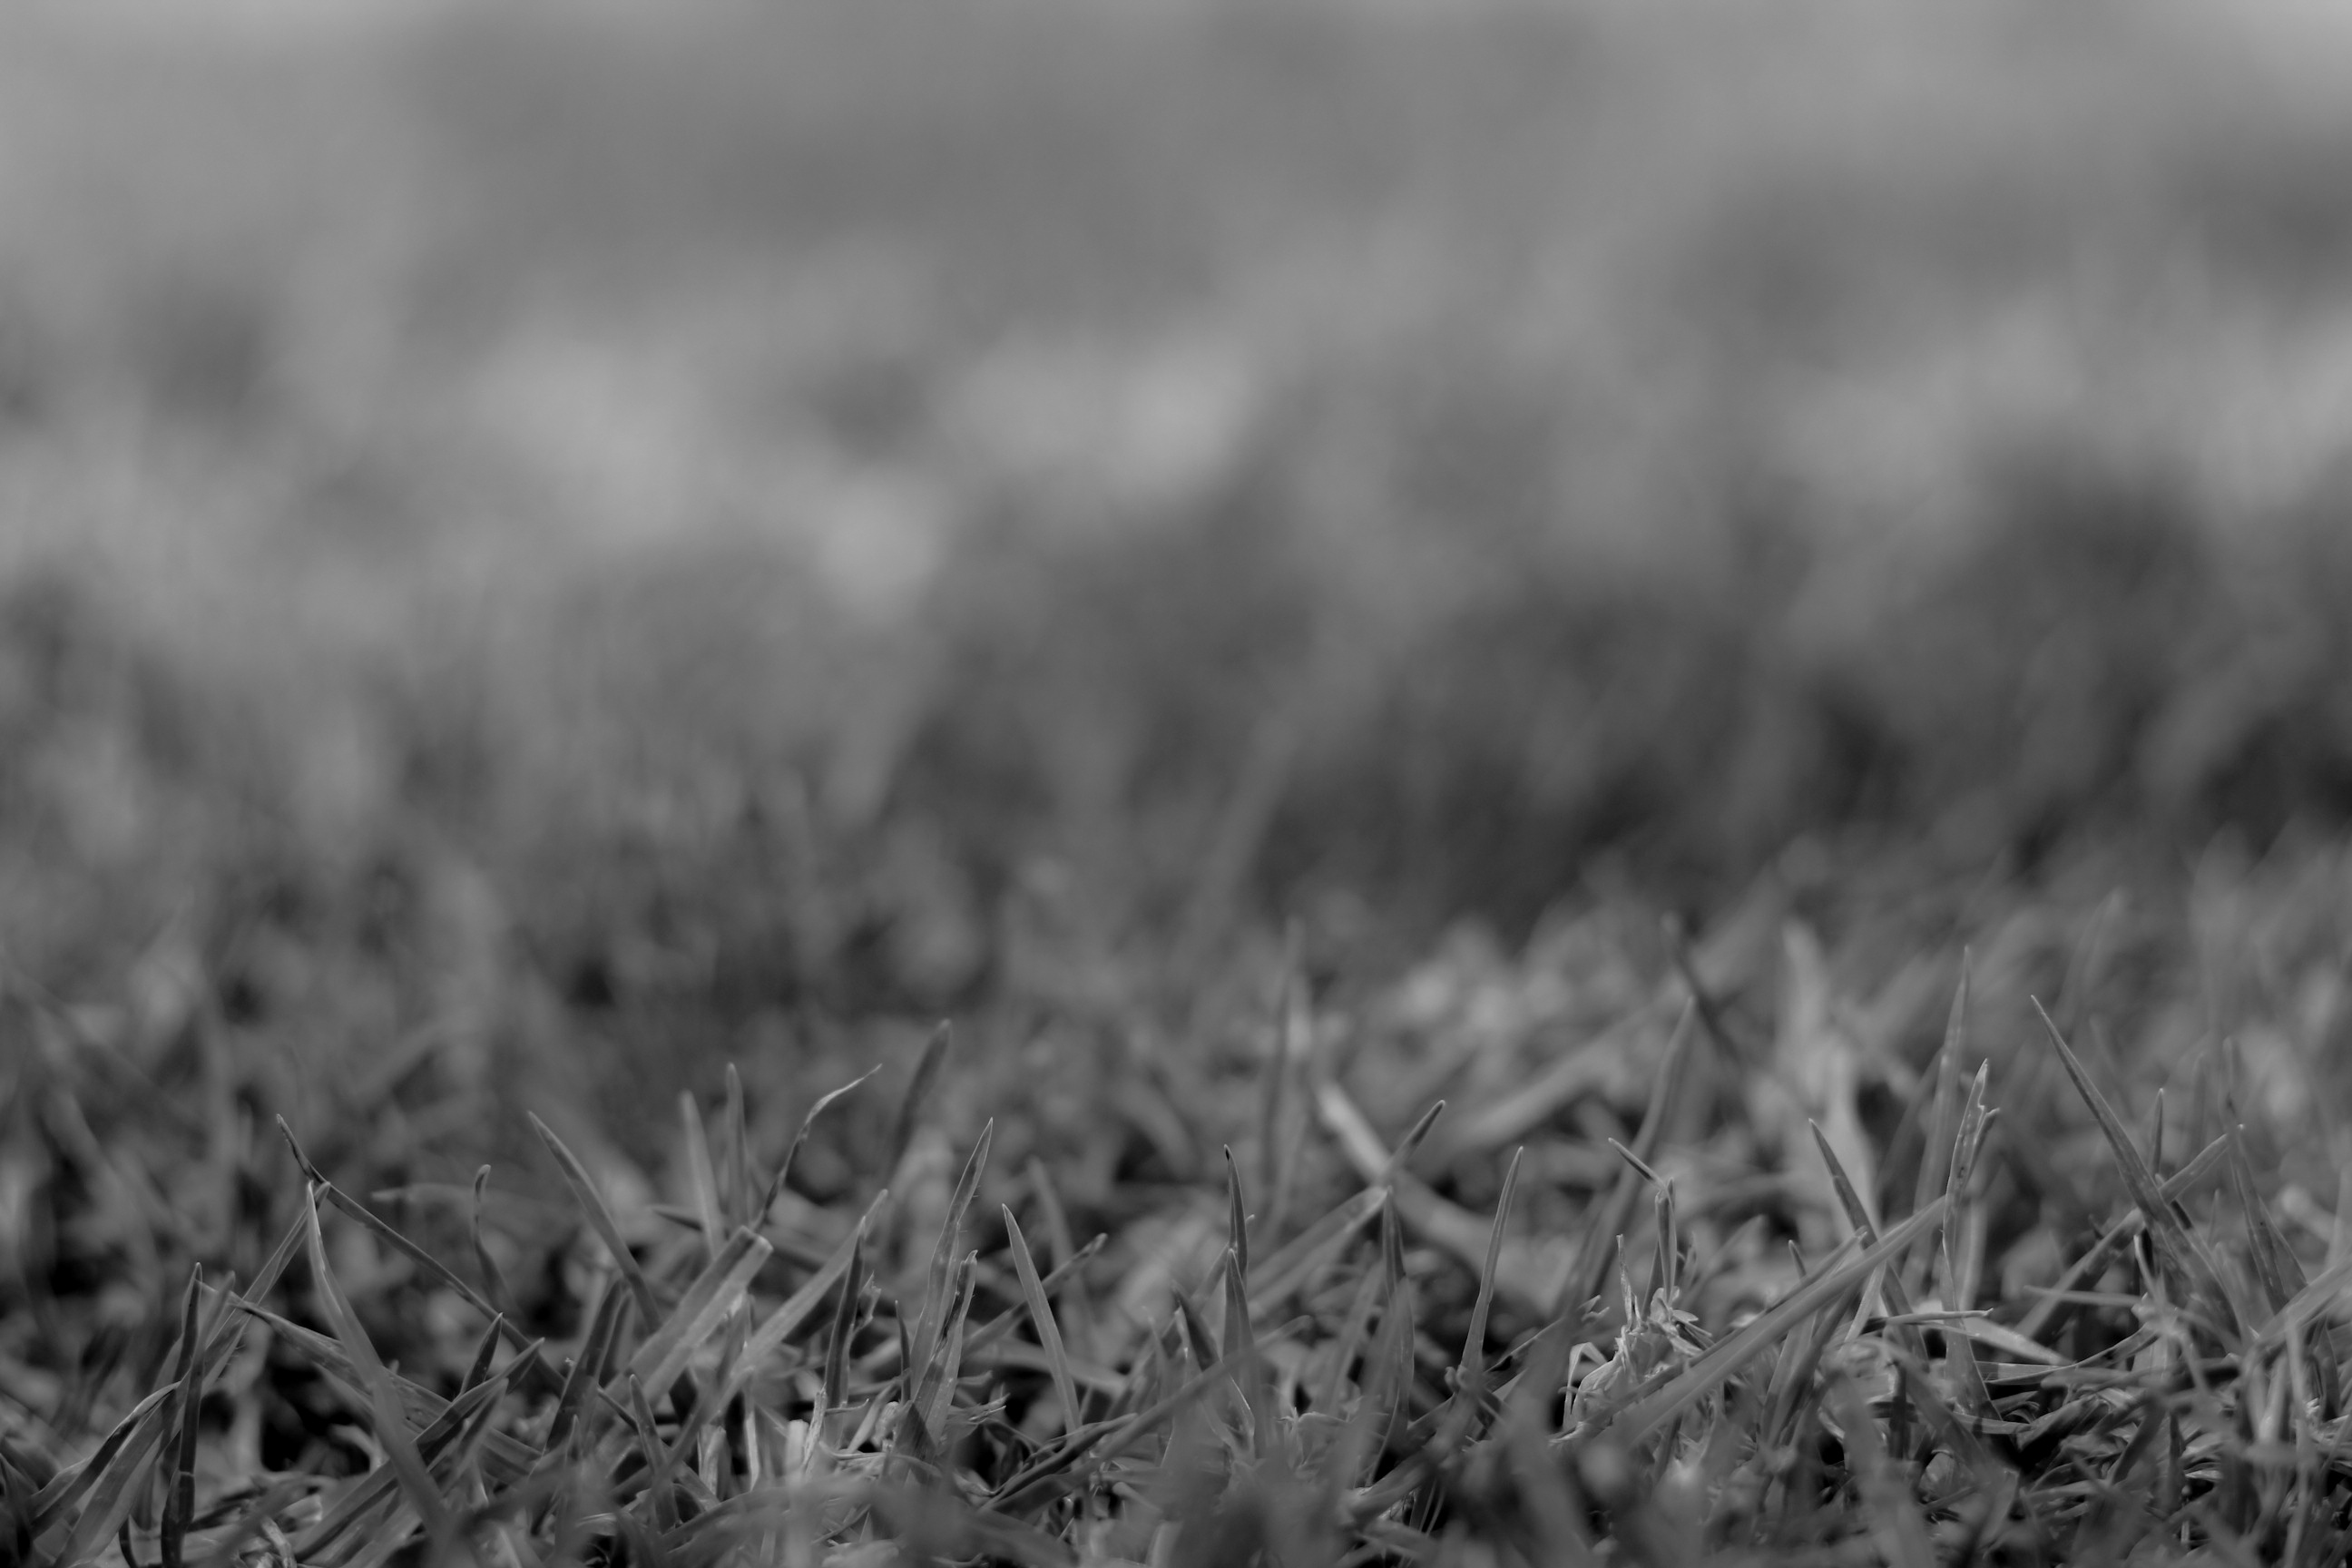
nature, grass, branch, black and white, plant, field, lawn, photography, prairie, leaf, flower, frost, soil, monochrome, flora, season, close up, grassland, habitat, macro photography, monochrome photography, grass family